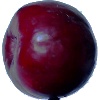
Label: Plum 2